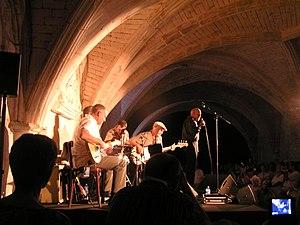
Groove au château du Cognac Blues passions 2009 avec Darell Nulish
Le Festival Blues Passions de Cognac est un festival de musique spécialisé dans les musiques afro-américaines. Il a lieu tous les ans début juillet dans la ville de Cognac. Les différentes scènes sont réparties dans le jardin public de Cognac, sur la place François 1ᵉʳ et dans les rues de la ville. Les concerts du soir ont lieu au Théâtre de la Nature, dans le Jardin Public.